Catalina Estrada

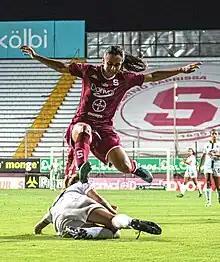
Estrada in 2020

Catalina Estrada Carvajal (born 11 October 1998) is a Costa Rican professional footballer who plays as a forward for the Costa Rica women's national team.